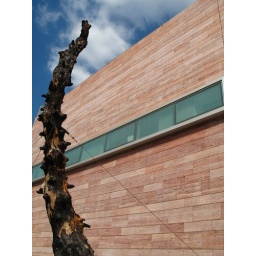
A burnt pine tree trank in front of the Benaki Museum in Athens.